Vittorio Feltri

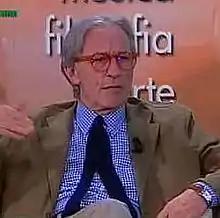
Feltri in Cortina d'Ampezzo in 2008

Vittorio Feltri (born 25 June 1943) is an Italian journalist and politician. Among the many Italian newspapers he directed, until 2020 he was the editor-in-chief of daily "Libero." From 2023, he has been editorial director of Il Giornale. As a member of the Brothers of Italy party, he was a member of the City Council of Milan from 2021 to 2022, and is a member of the Regional Council of Lombardy. He is the author of several books.